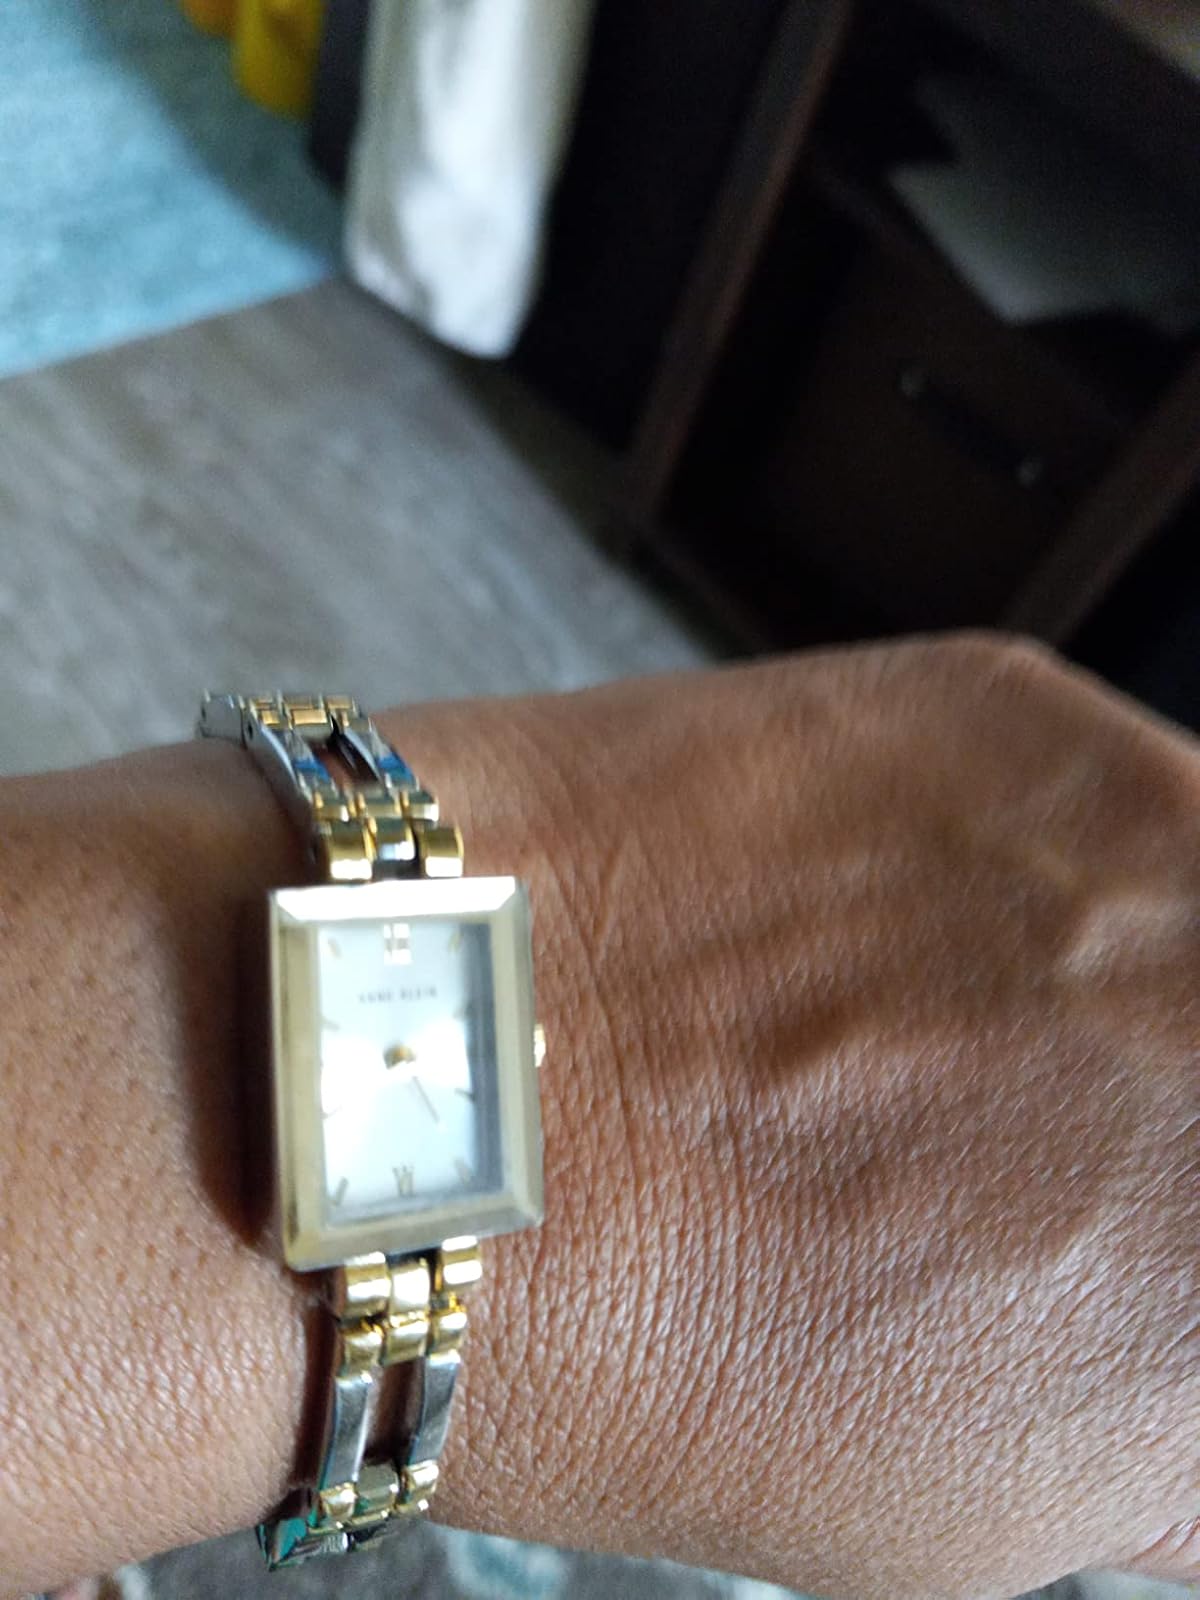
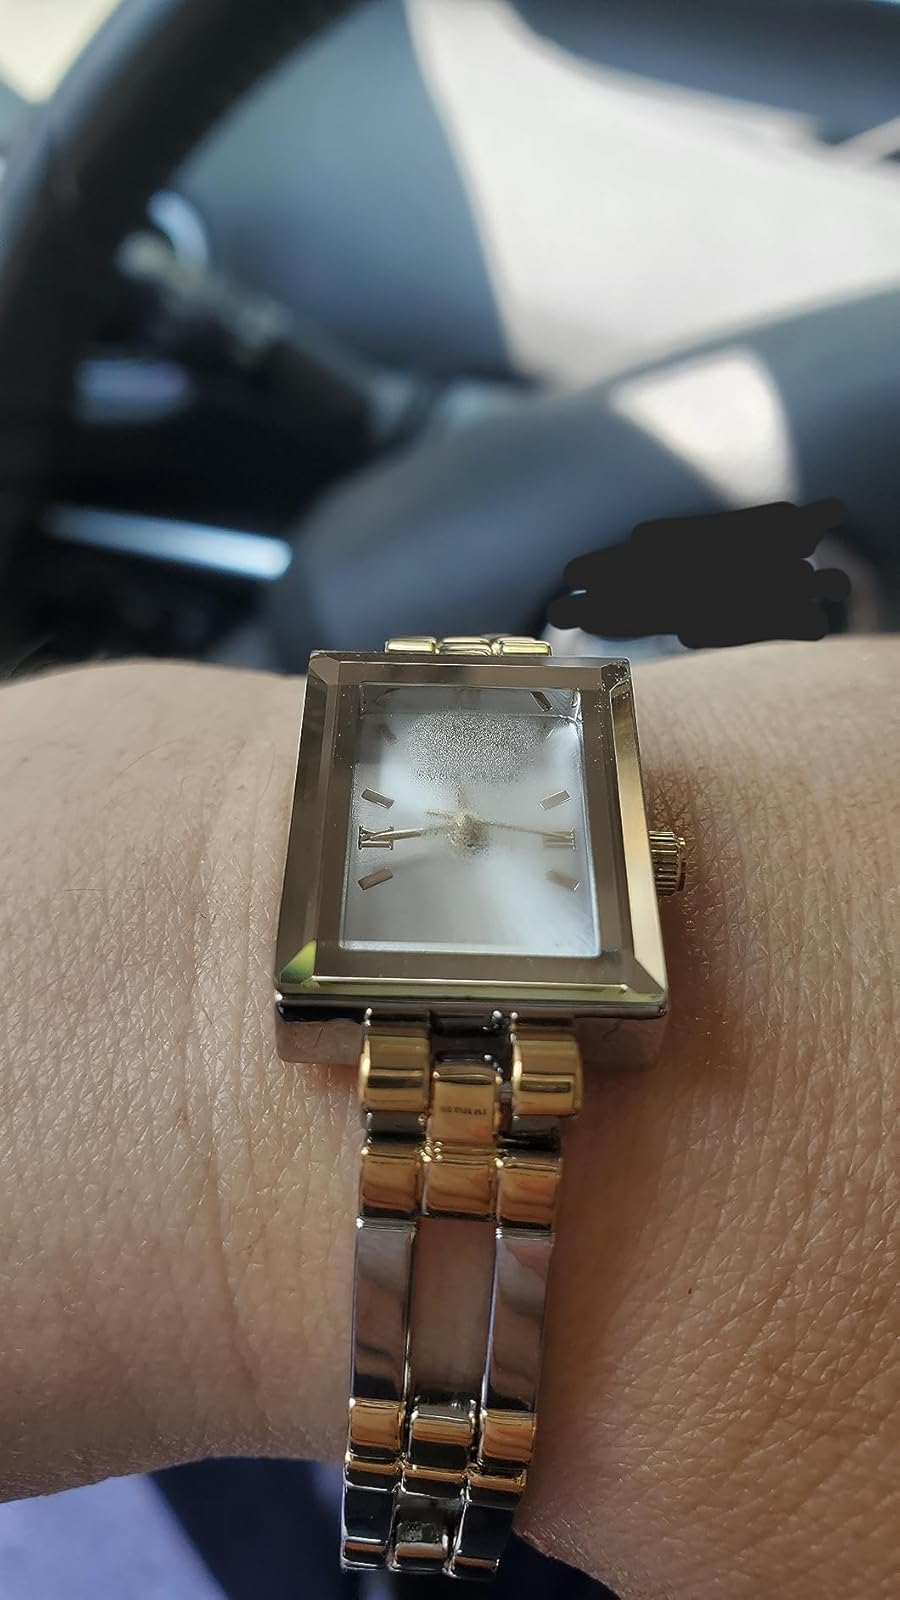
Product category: accessories_watch
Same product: yes